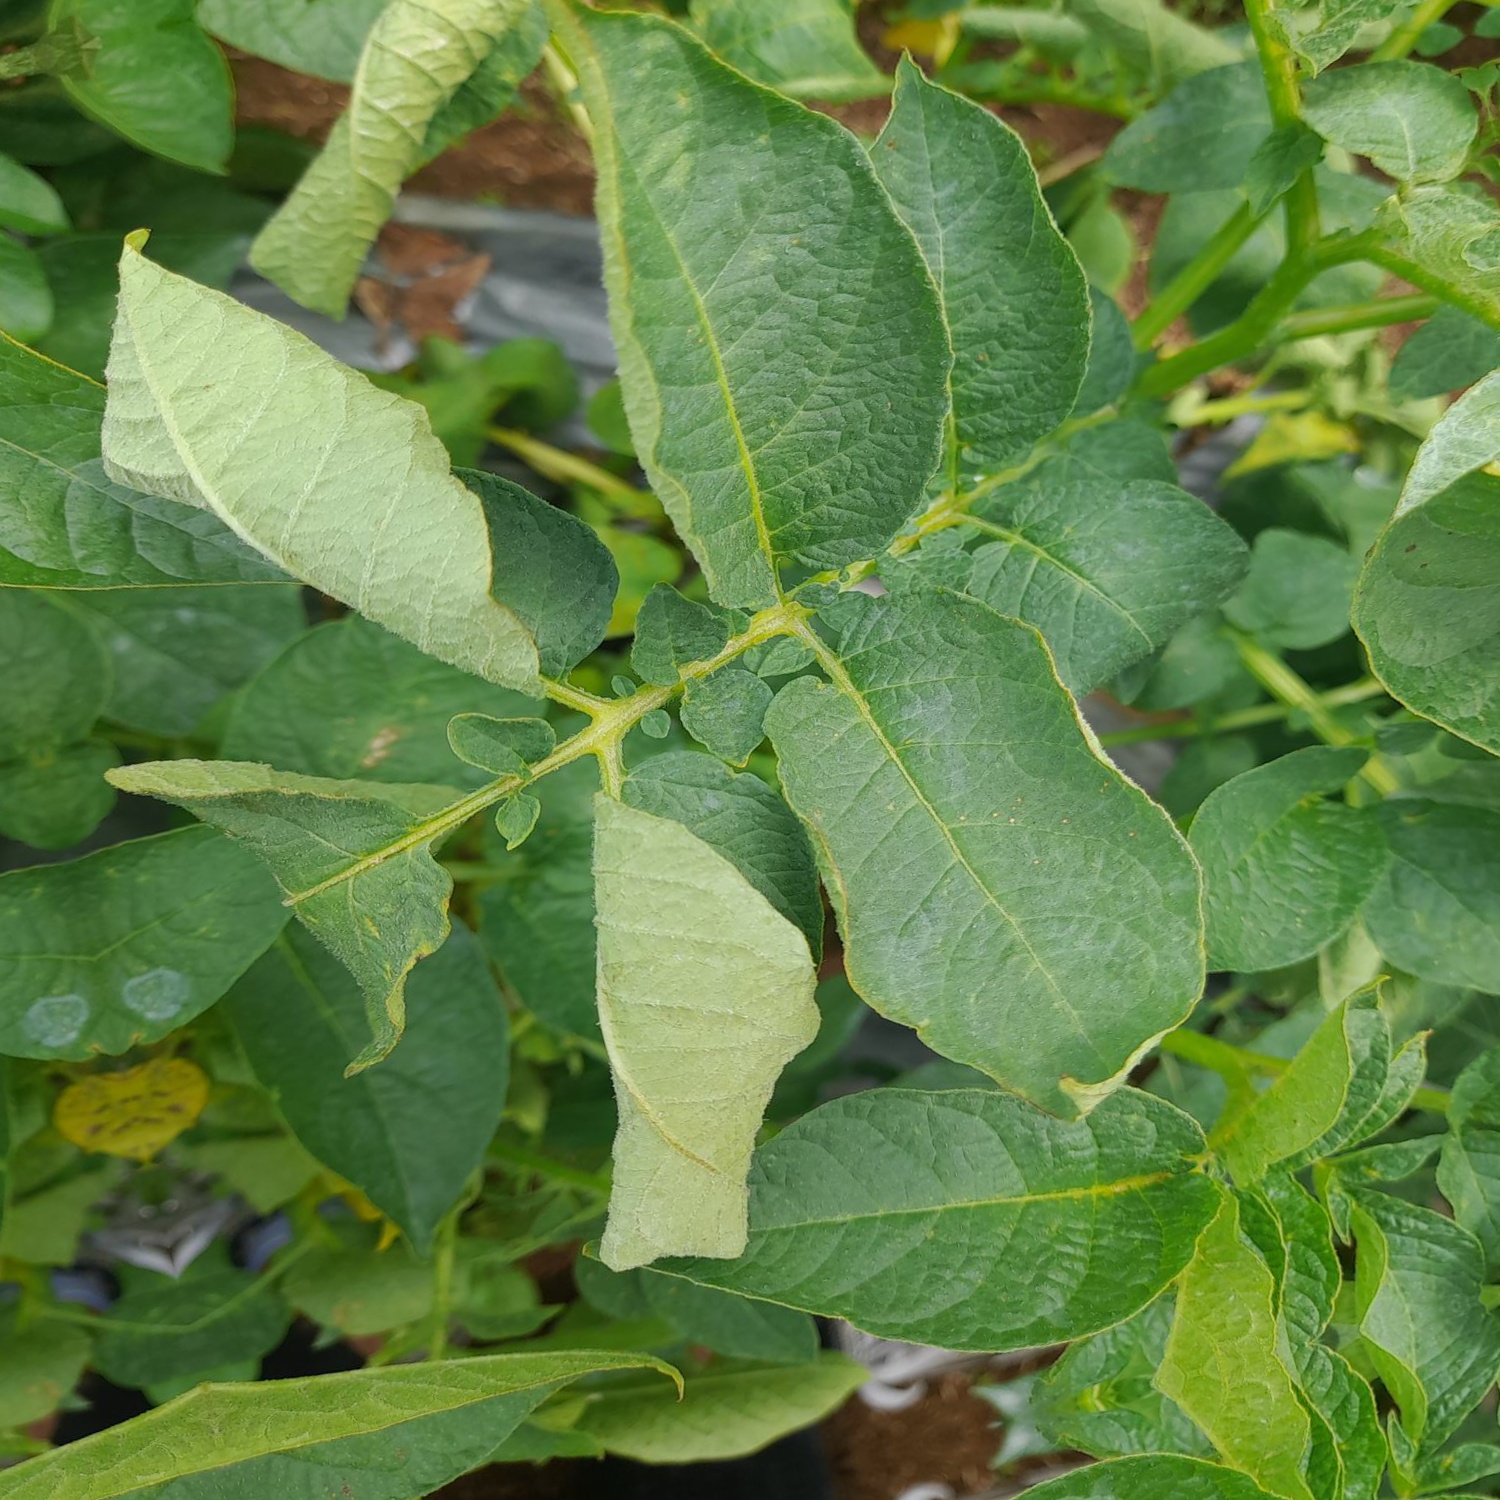
Etiqueta: Pudricion_Parda